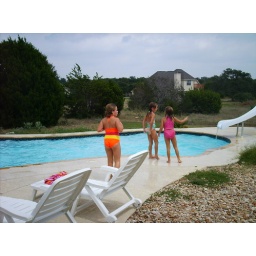
girls standing by pool